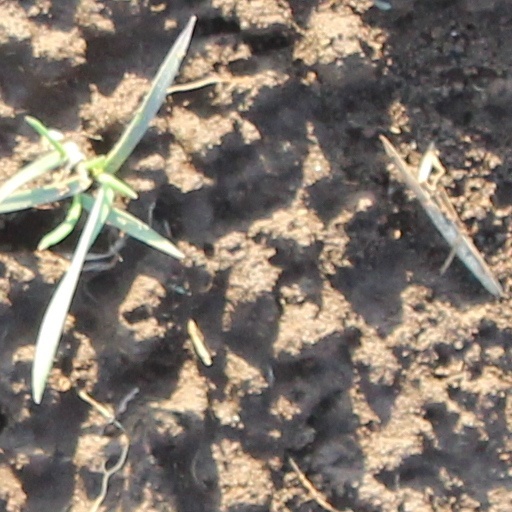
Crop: wheat